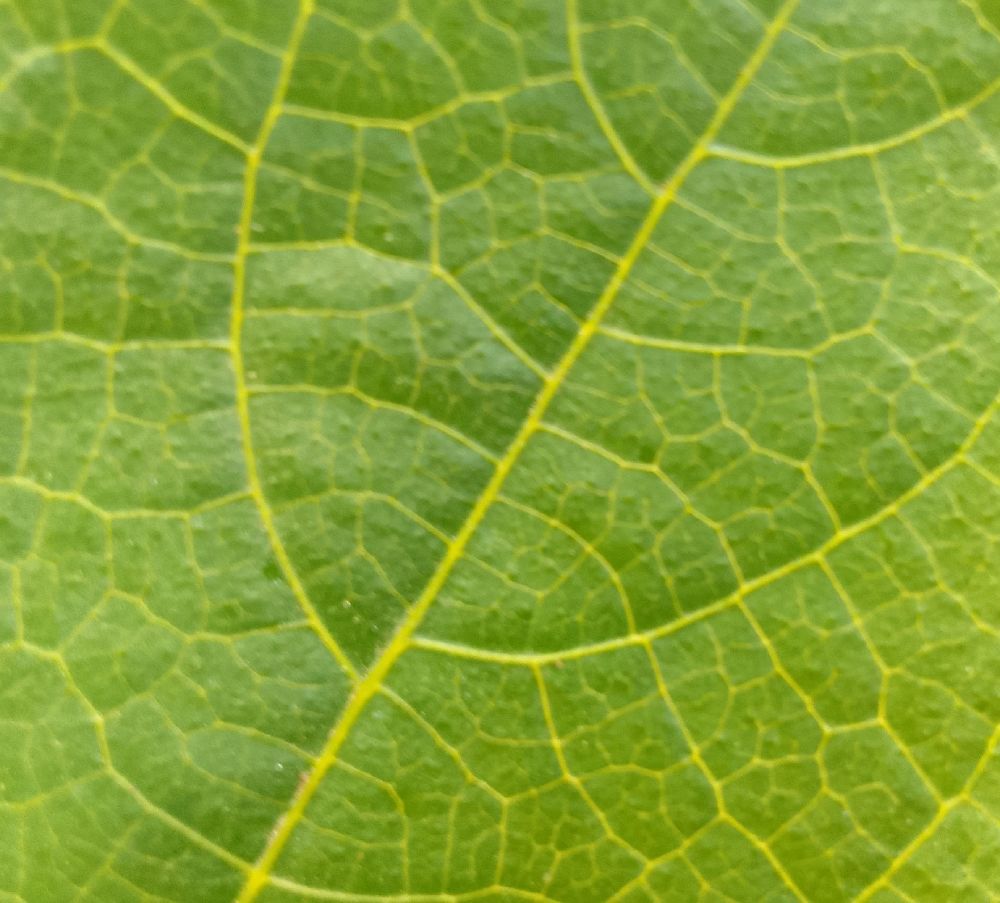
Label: healthy